Goldfield Hotel

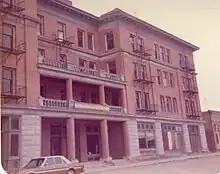
Goldfield Hotel main entrance on Columbia Street in 1976

Built at a cost of between $300,000 and $400,000, it was reported to be the most spectacular hotel in Nevada at the time of its completion in 1908. Champagne is said to have flowed down the front steps in the opening ceremony. Its 150 rooms were fitted with pile carpets, many with private baths, and the lobby was trimmed in mahogany, with black leather upholstery and gilded columns. It also featured an elevator and crystal chandeliers.